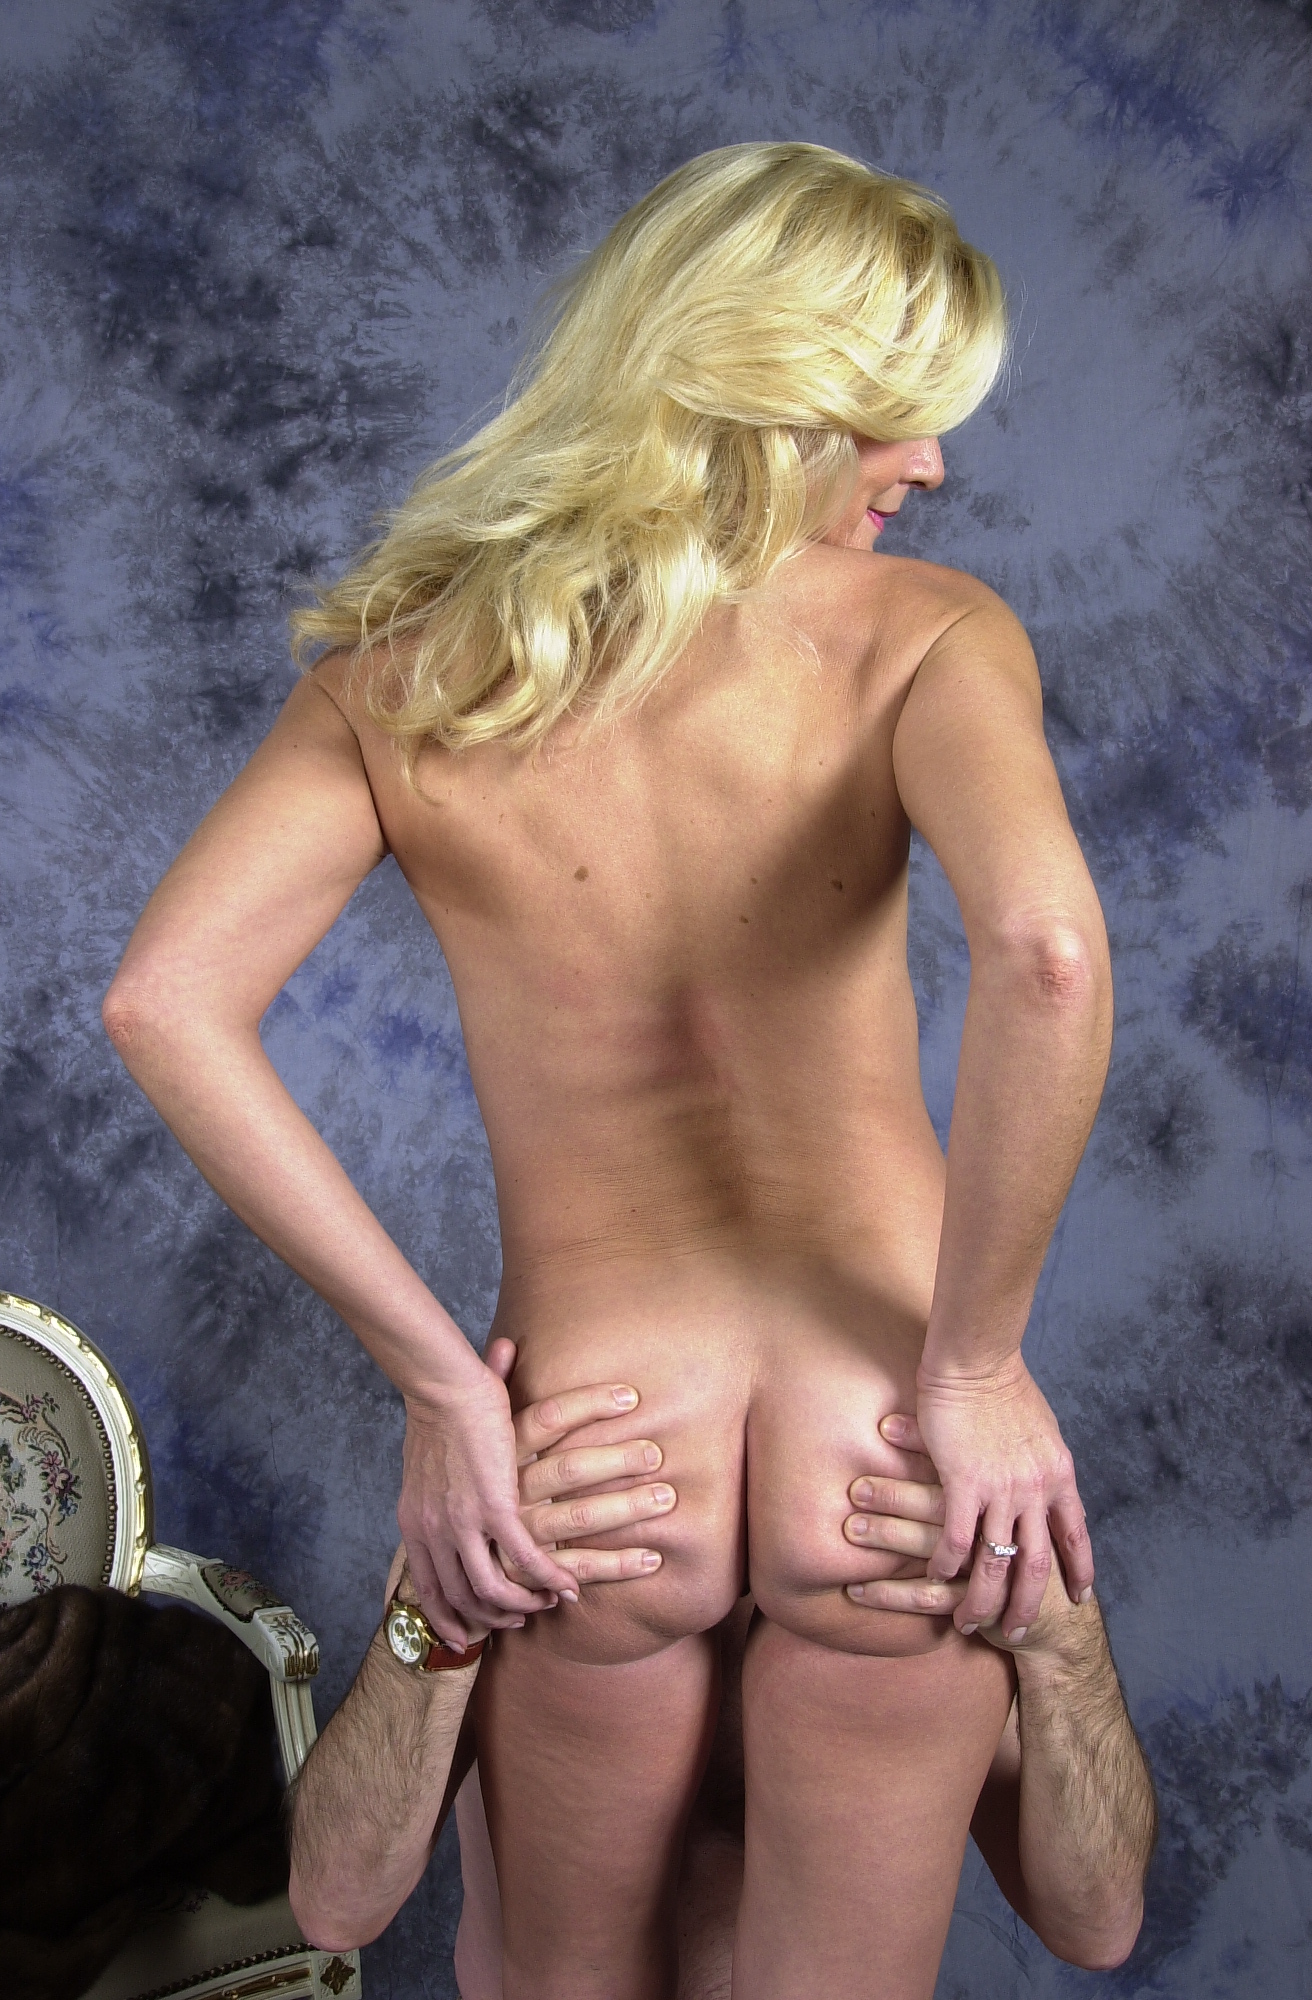
sexy, nude, woman, hair, joint, stomach, muscle, leg, human body, neck, flash photography, thigh, knee, chest, finger, trunk, waist, abdomen, black hair, art model, human leg, long hair, electric blue, blond, sitting, navel, surfer hair, Barechested, foot, brown hair, barefoot, wrist, jewellery, fashion model, flesh, undergarment, back, bikini, photo shoot, darkness